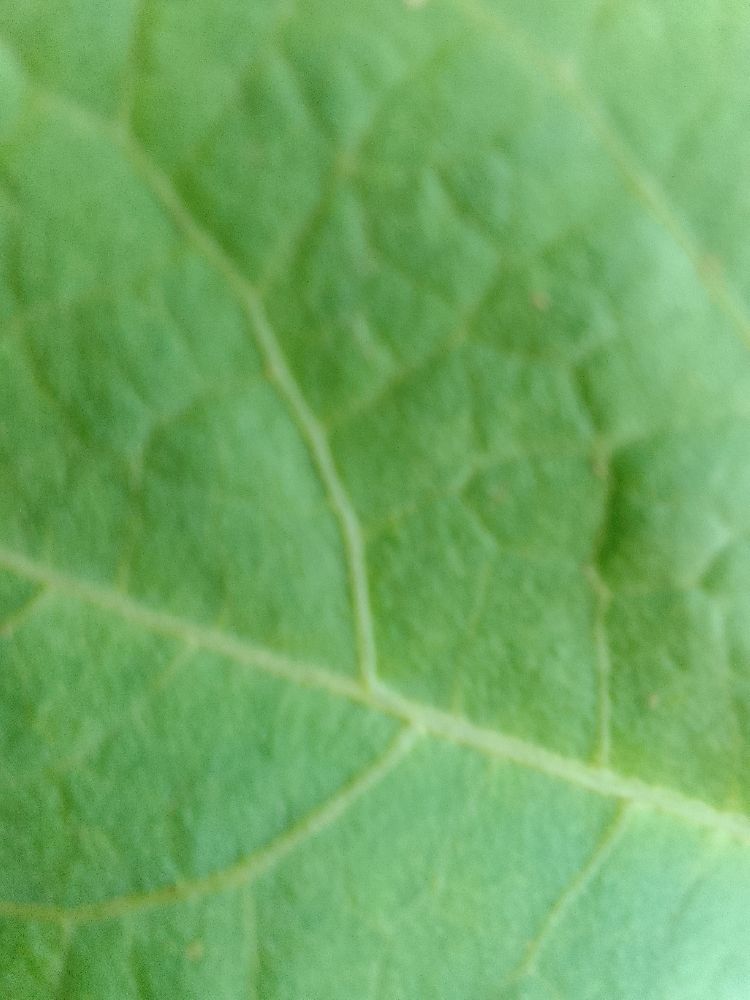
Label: healthy